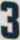
Number: 3